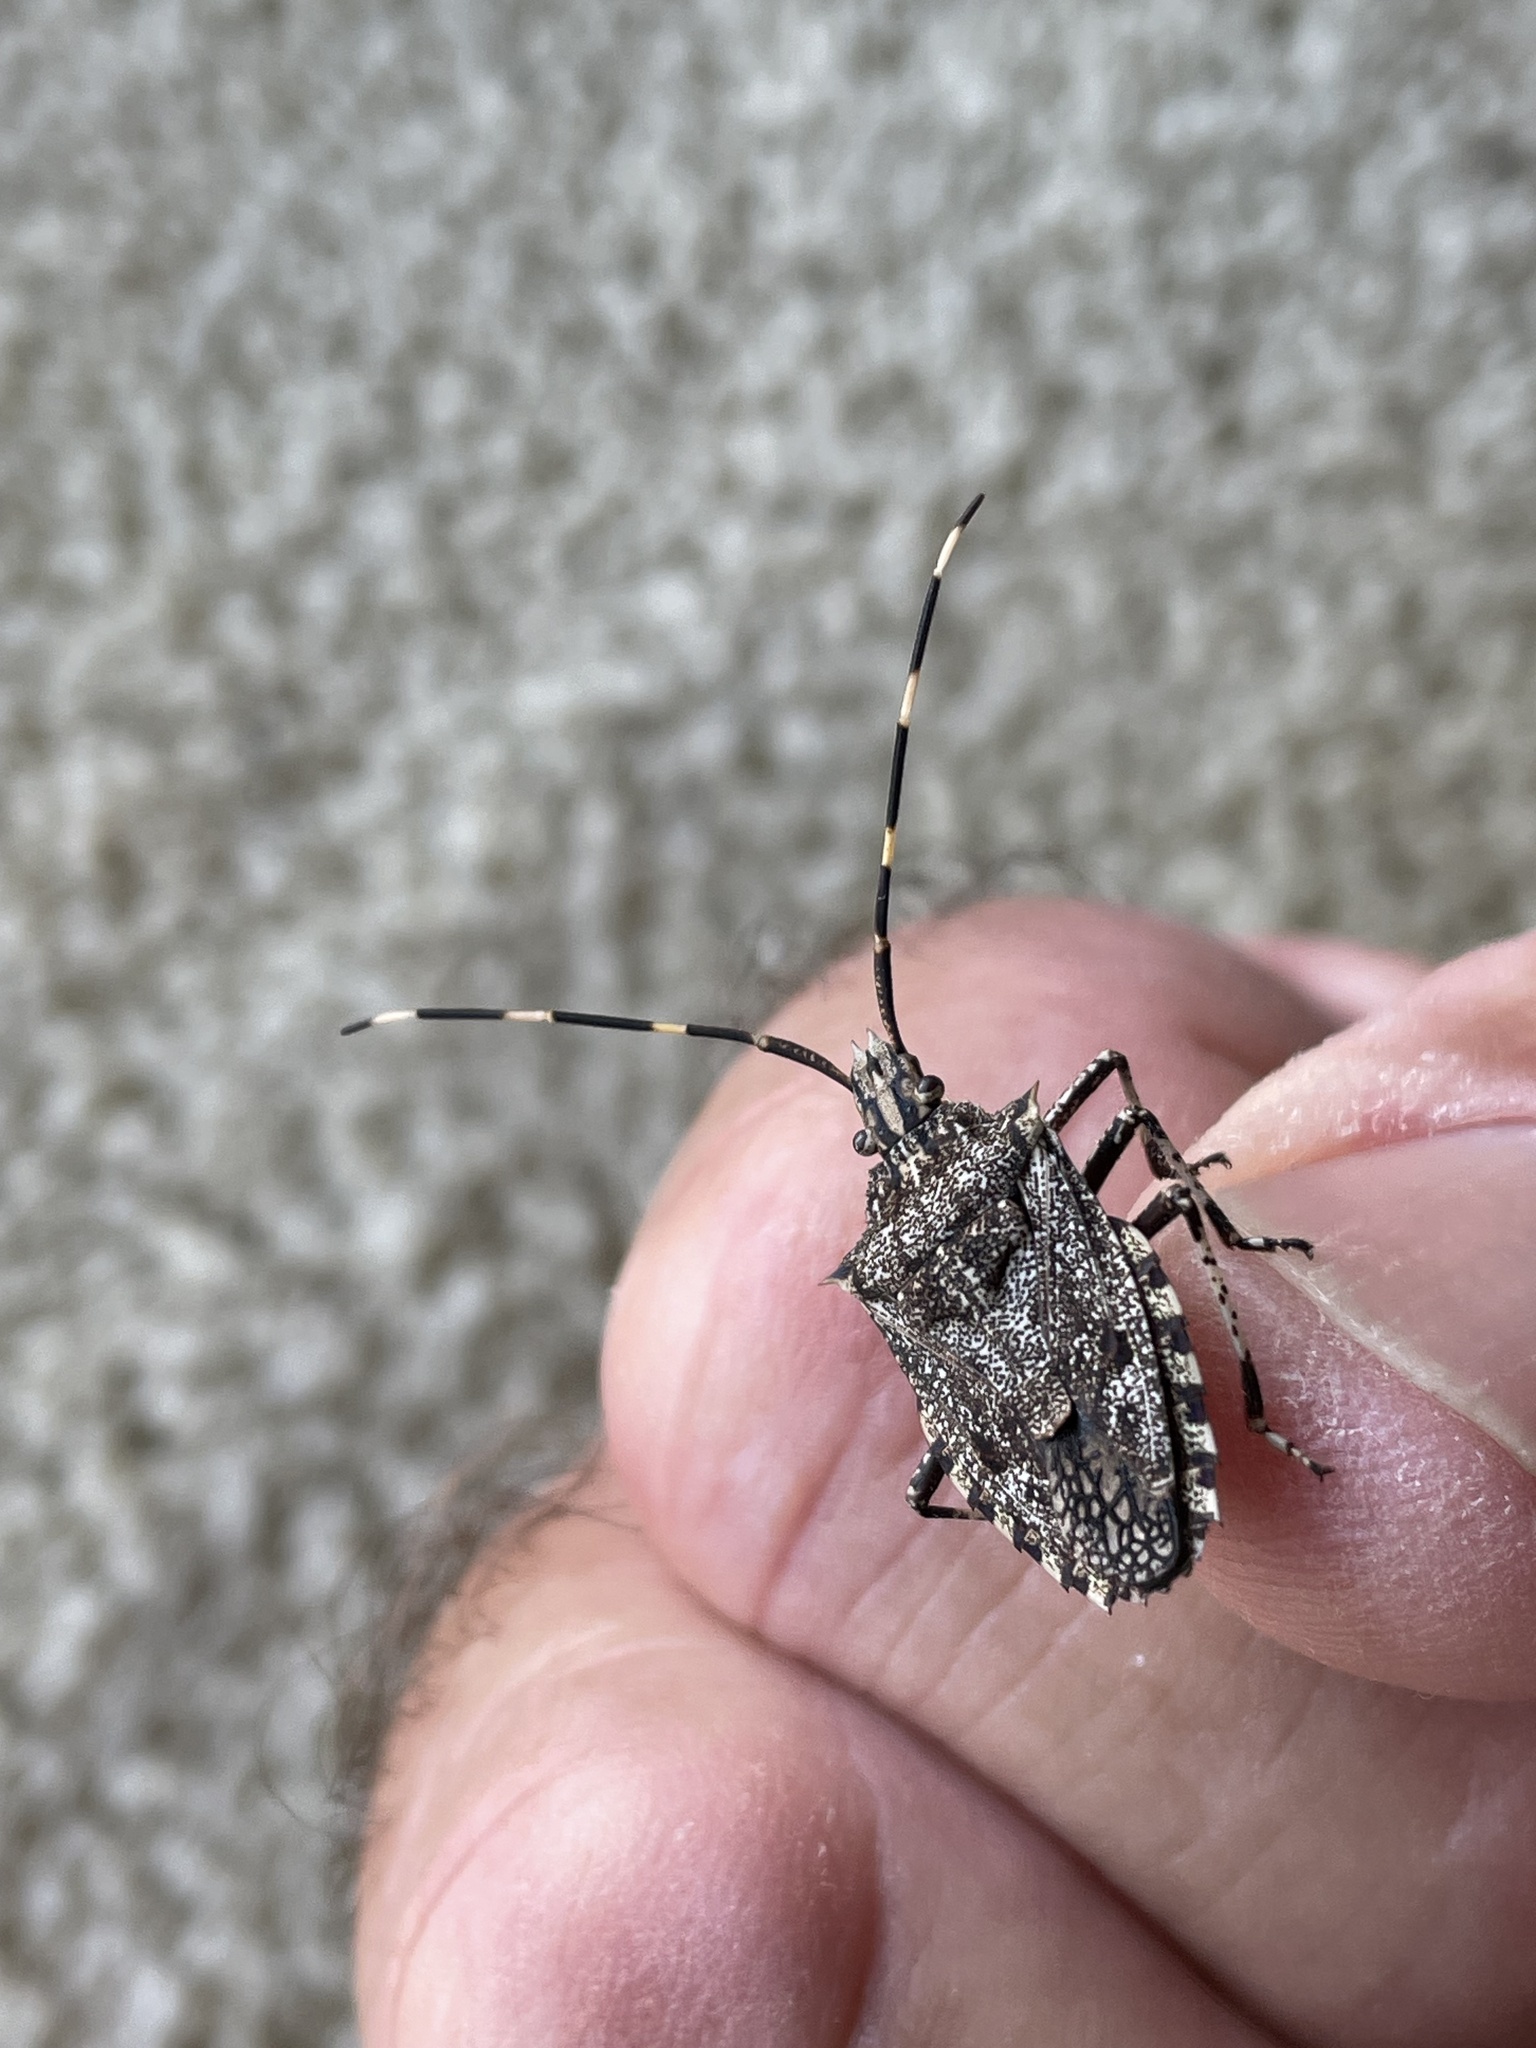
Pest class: stink_bug